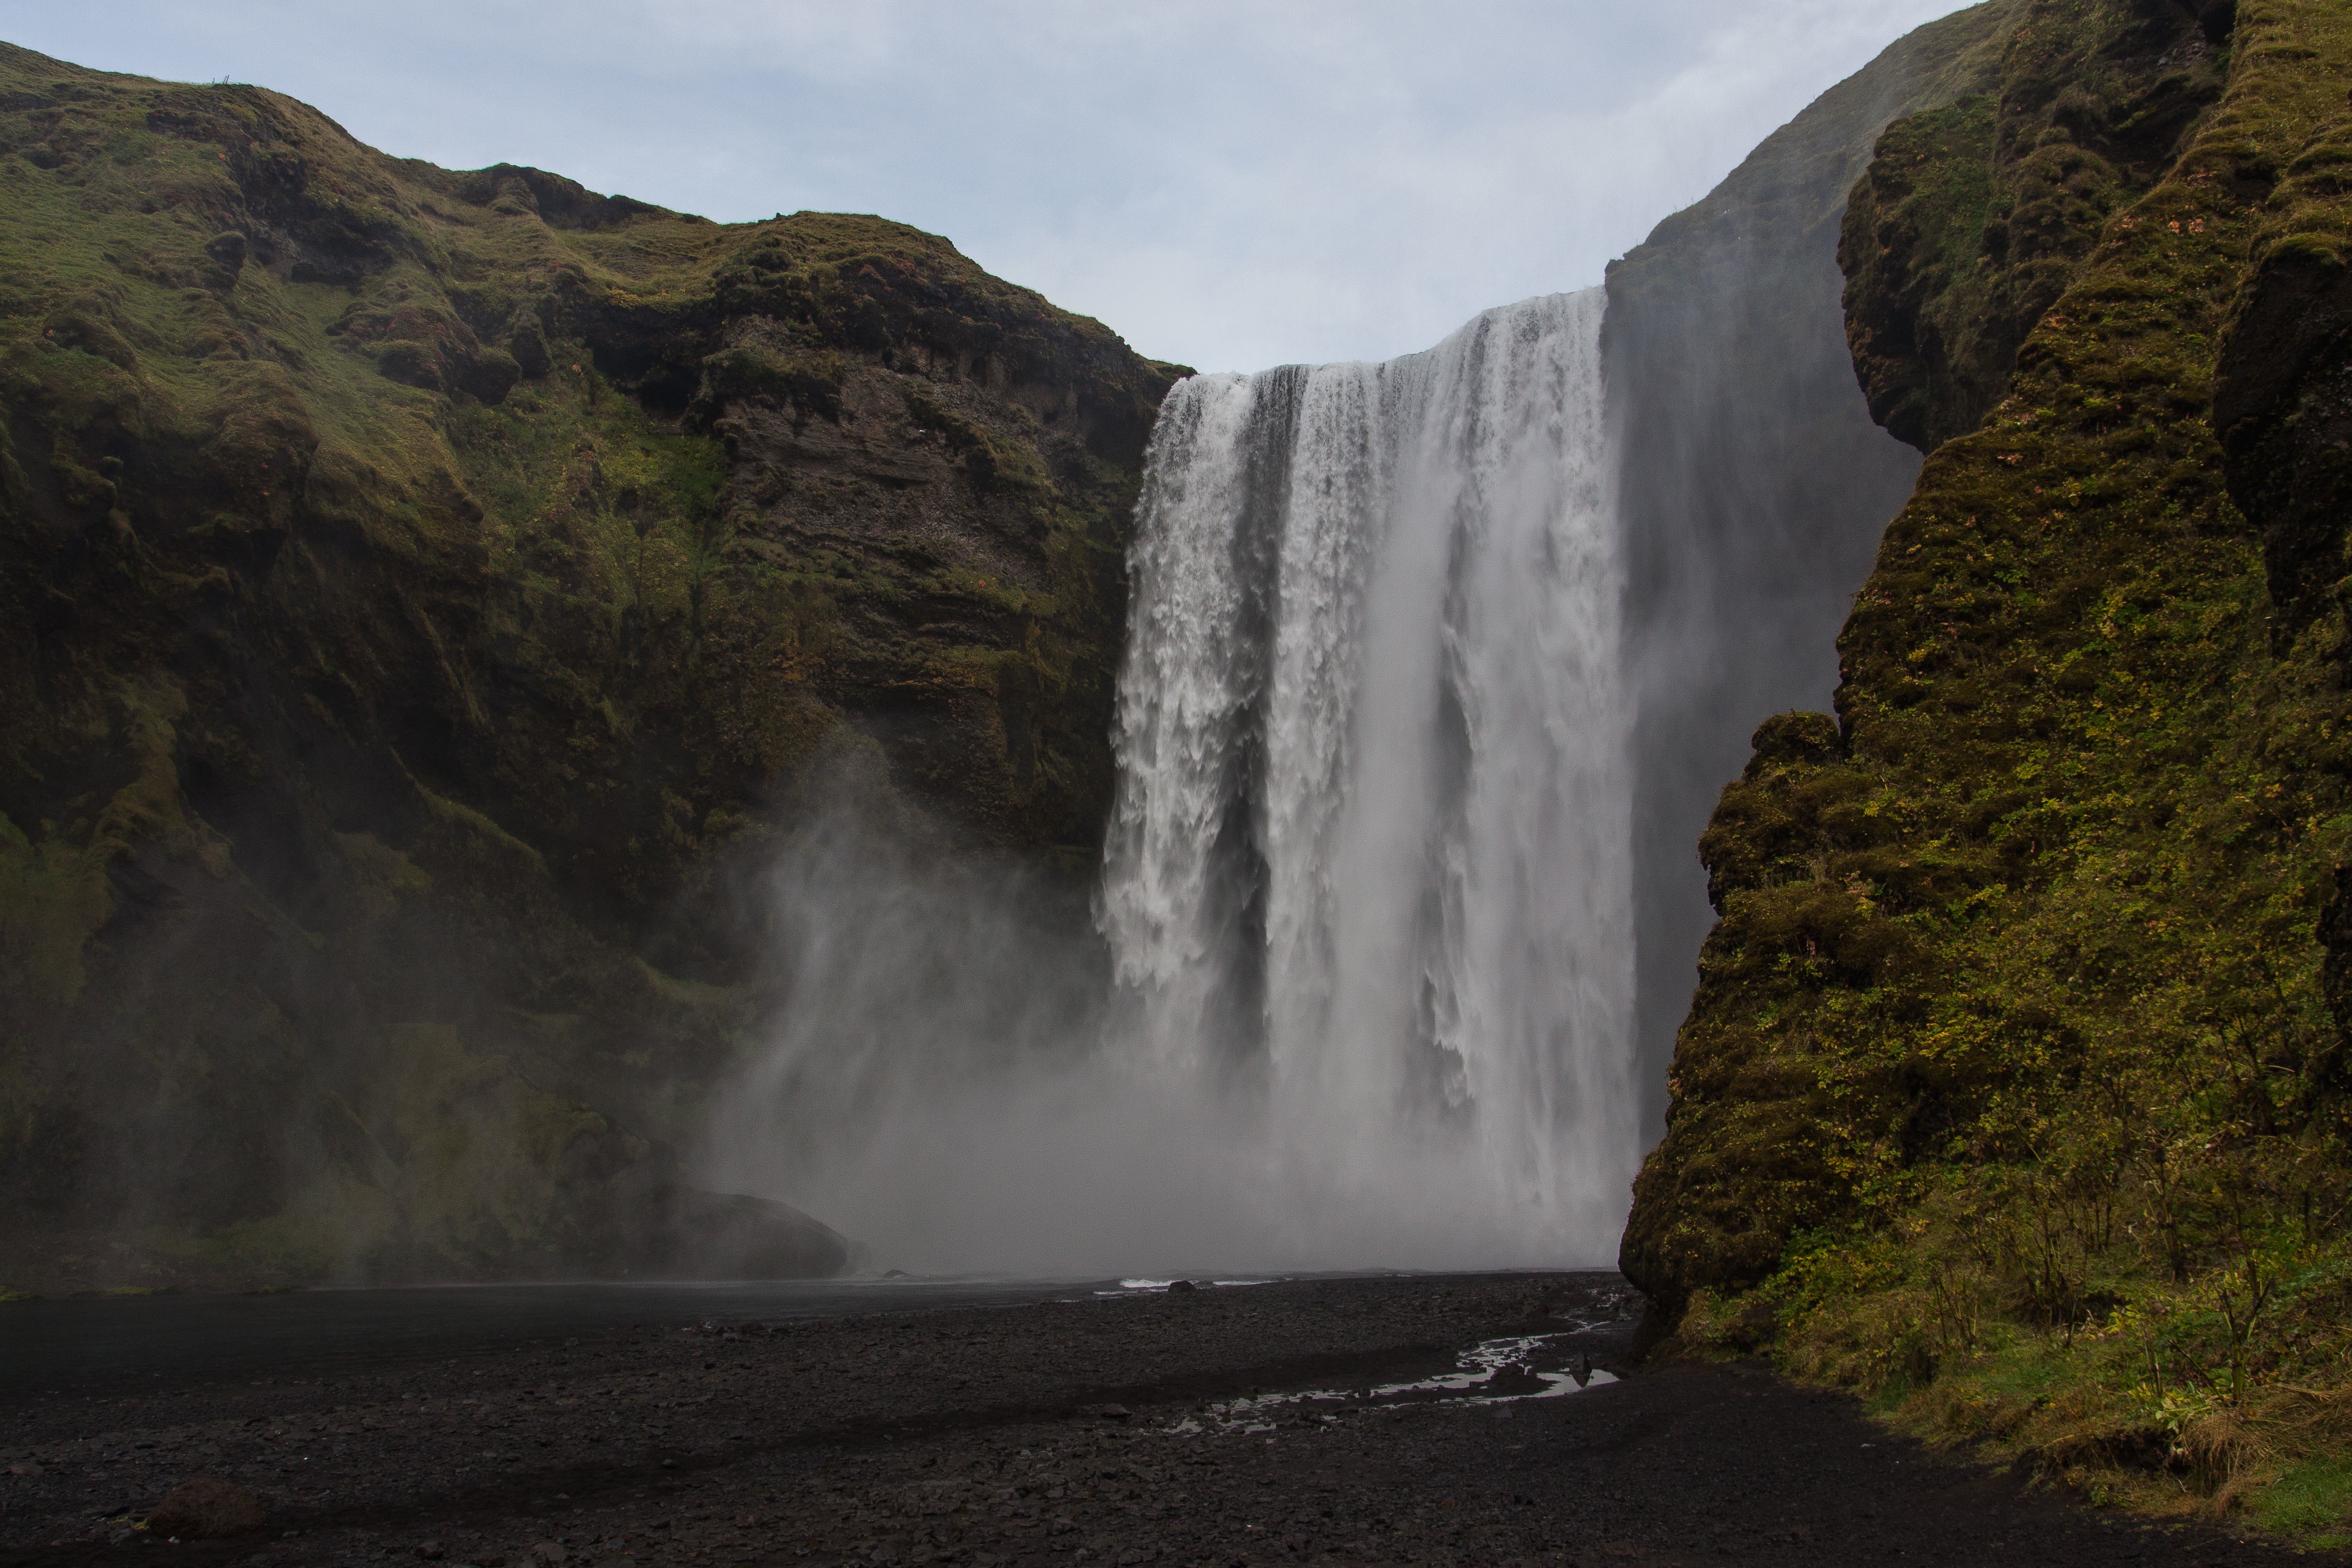
landscape, water, nature, rock, waterfall, mountain, cliff, terrain, body of water, wasserfall, water feature, atmospheric phenomenon